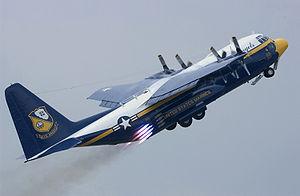
Ceci est la liste des aéronefs qui sont utilisés en 2013 dans les forces armées des États-Unis. La liste est d’abord découpée en fonction des branches de l’armée américaine puis en fonction du type d’appareil. Plusieurs interventions sur l'article n'ont pas tenu compte de la date.
Le décollage assisté par réaction est un système de moteurs-fusées qui permet de fournir une puissance supplémentaire lors du décollage d'un avion. L'autre désignation, plus précise, mais moins fréquemment utilisée, est décollage assisté par fusée.